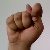
The image shows a hand gesture representing the letter 'T' in Indian Sign Language.